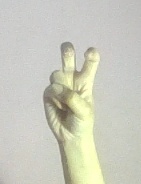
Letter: toot